Lilian Gask

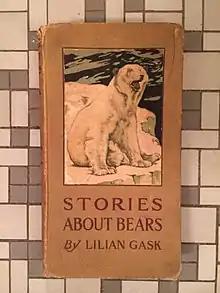
Lilian Gask's "Stories About Bears" (London: George C. Harrap, 1916) as issued in 1925 by the New York publisher Thomas Y. Crowell.

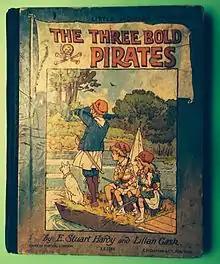
"The Three Bold Pirates" by E. Stuart Hardy (sister of the illustrator Dorothy Hardy) and Lilian Gask, one of the "Little Mother Stories" presumably published in 1909. The book is exquisitely rare today with only four known extant copies.

Lilian Fanny Gask (1865, Marylebone17 November 1942, Camberwell) was an author of children's books. She was the eldest of six children of Charles Gask, merchant, and his wife Fanny, née Edis. Her brother, Arthur Gask, was also a writer.